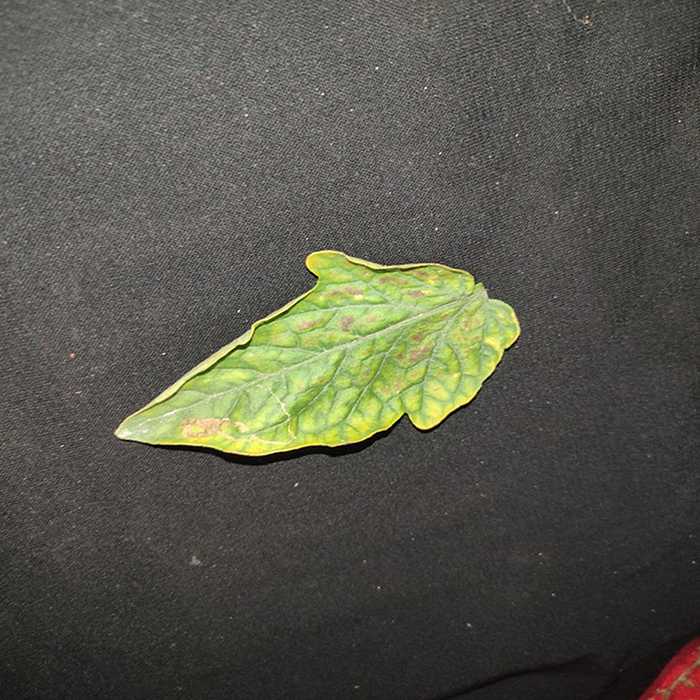
Plant: Tomato
Label: Tomato spotted wilt